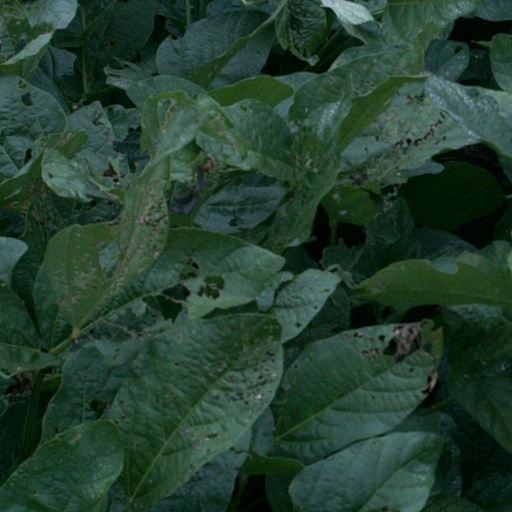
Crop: soybean